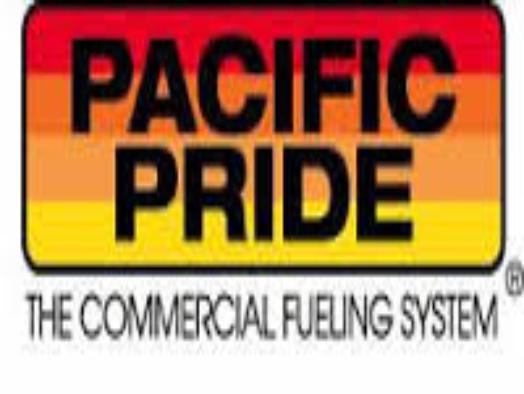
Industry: Transportation